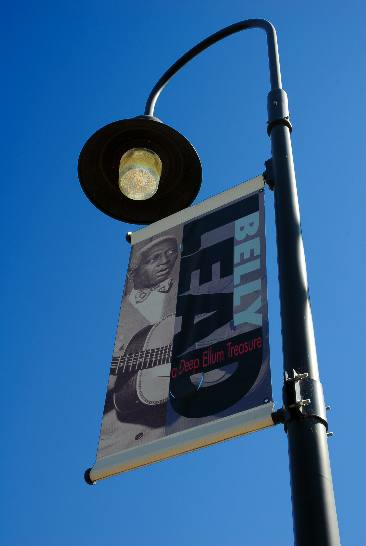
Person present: No